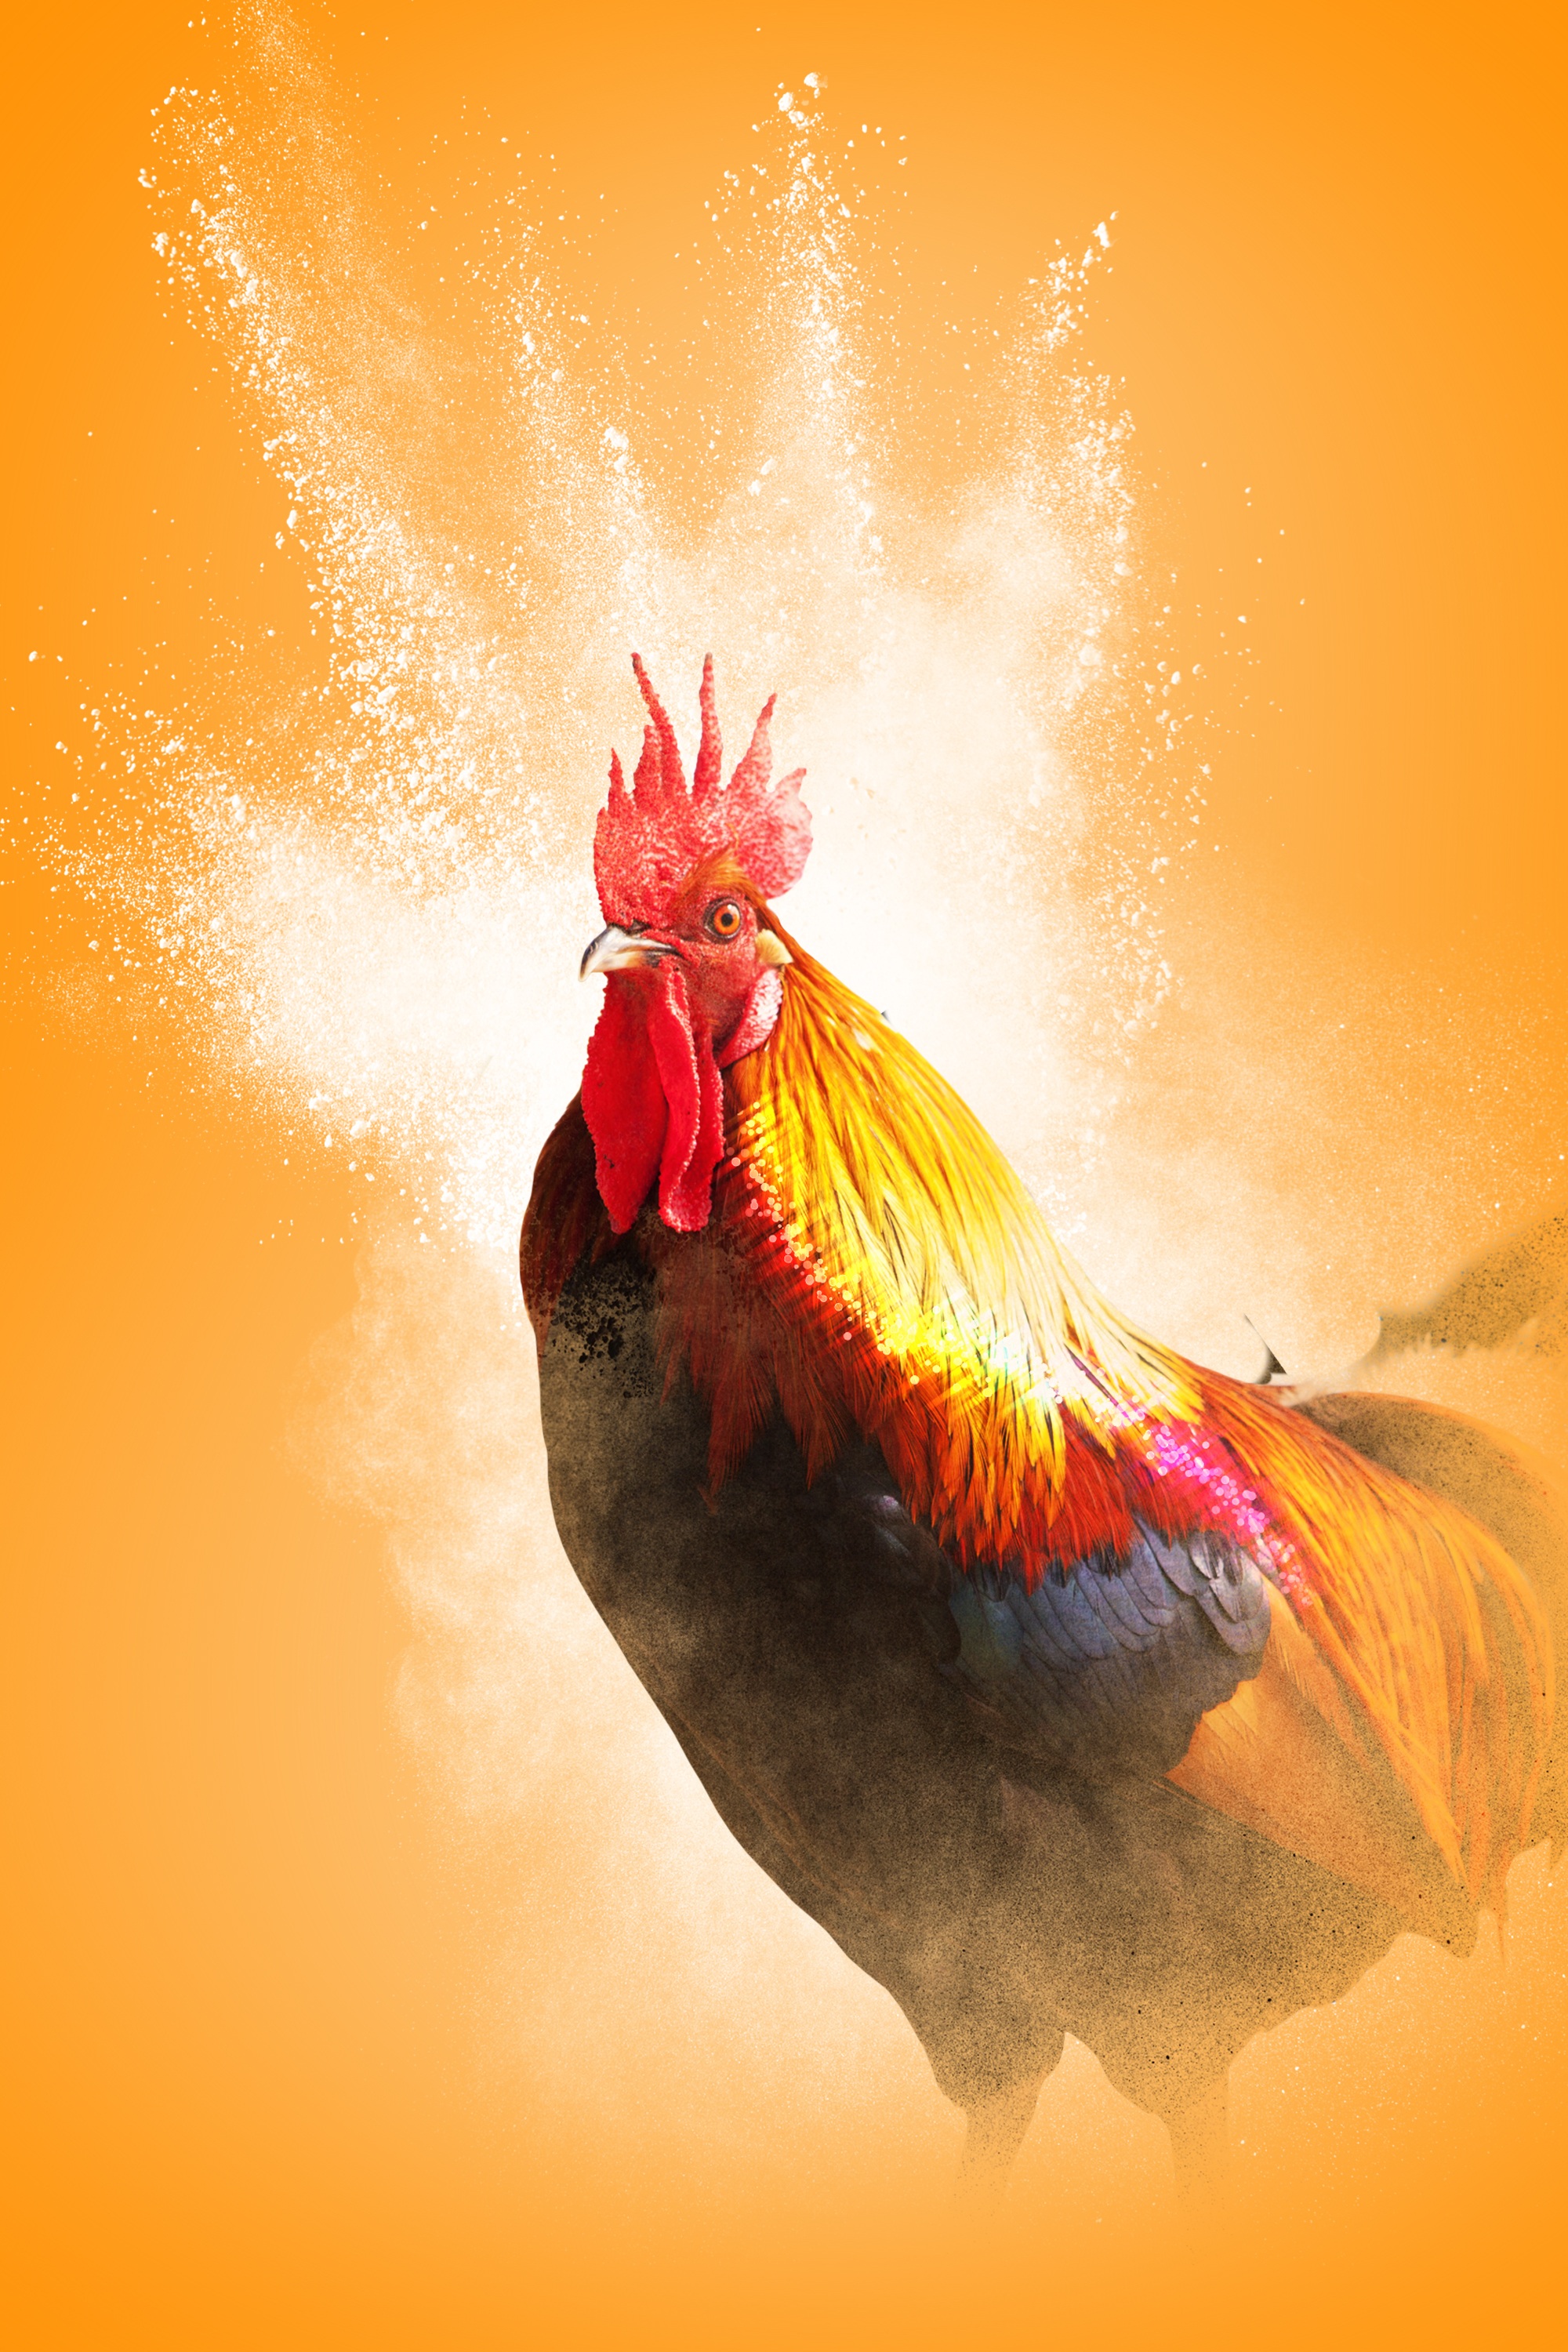
silhouette, bird, wing, animal, red, color, rooster, cock, illustration, feathers, bright, yellow background, computer wallpaper, year of the rooster